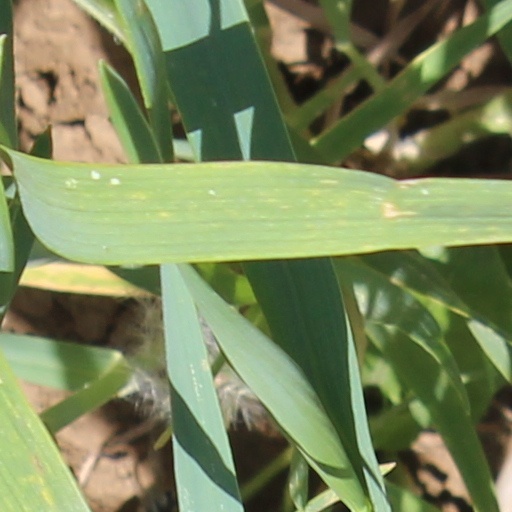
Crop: wheat